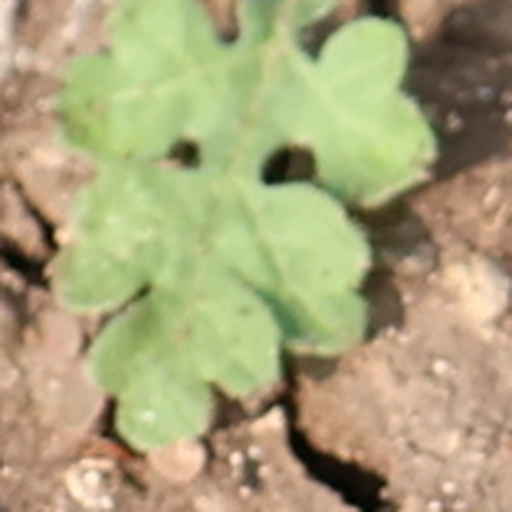
Weed species: Gajar_gavat_(Parthenium hysterophorus)